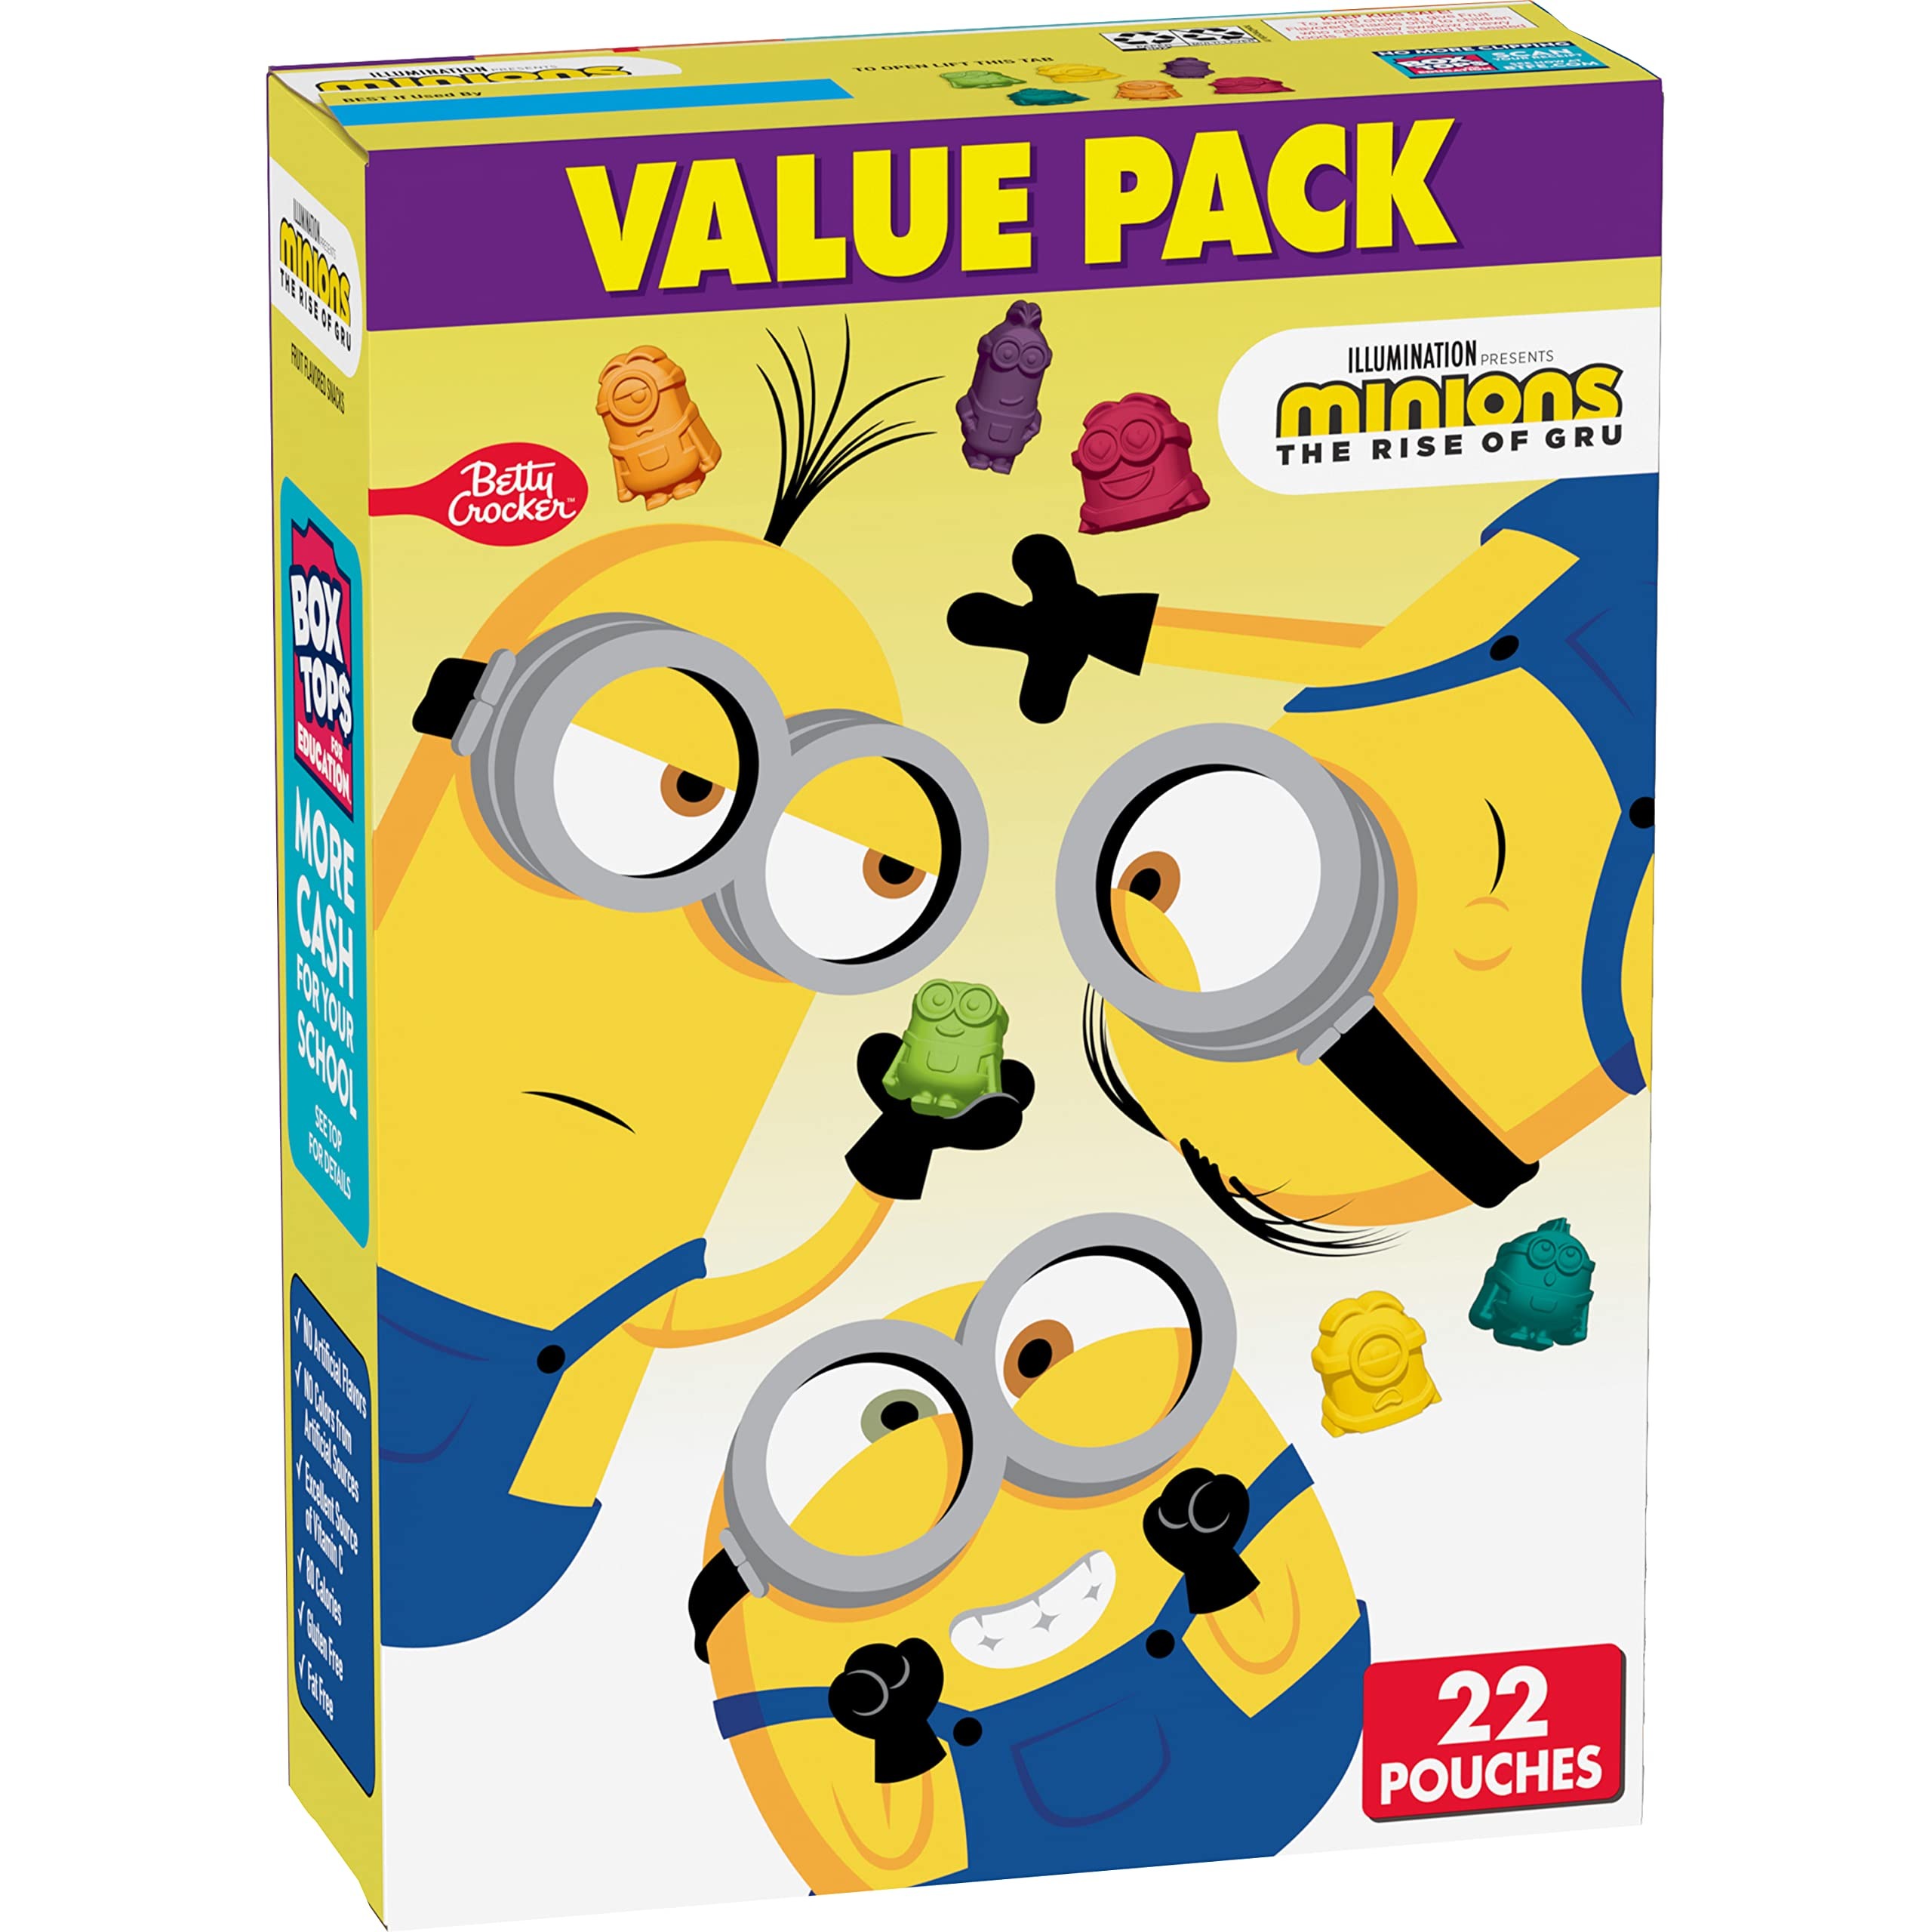
Item Name: Minions Fruit Flavored Snacks, Treat Pouches, Value Pack, 22 ct
Bullet Point 1: FRUIT FLAVORED SNACKS: Fruit flavored treats shaped like your favorite Minions characters for maximum fun; Packaged for on-the-go convenience, these fruit flavored snacks are a treat the whole family can enjoy
Bullet Point 2: FUN KIDS SNACK: These packaged snack bags are the perfect treat to include in a packed school lunch box
Bullet Point 3: GLUTEN FREE: Tasty treats made without gluten for snacks you can feel great about
Bullet Point 4: ON-THE-GO SNACK: These Fruit Flavored Snacks are the perfect addition to your pantry and a snack every member of the family will love
Bullet Point 5: CONTAINS: 22 ct
Value: 22.0
Unit: Count

Price: 12.1